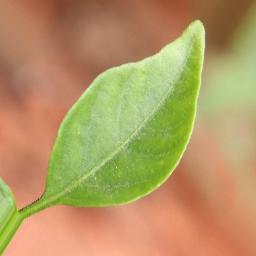
Label: healthy